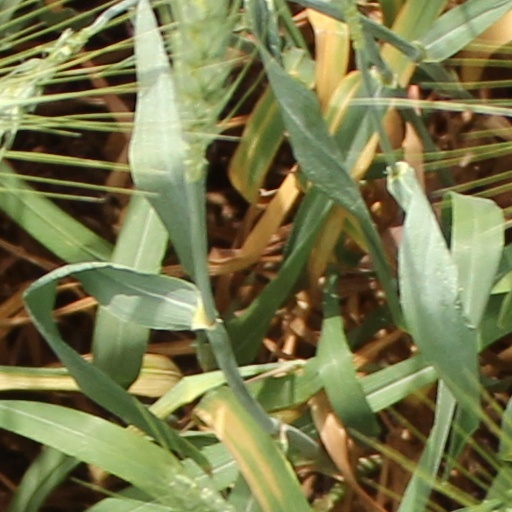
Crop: wheat